Osteochondroprogenitor cell

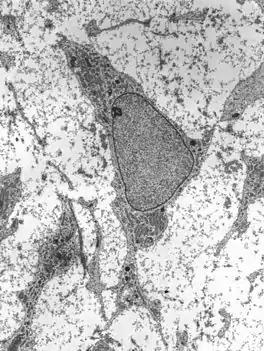
Transmission electron micrograph of a mesenchymal stem cell displaying typical ultrastructural characteristics.

Osteochondroprogenitor cells are progenitor cells that arise from mesenchymal stem cells (MSC) in the bone marrow. They have the ability to differentiate into osteoblasts or chondrocytes depending on the signalling molecules they are exposed to, giving rise to either bone or cartilage respectively.